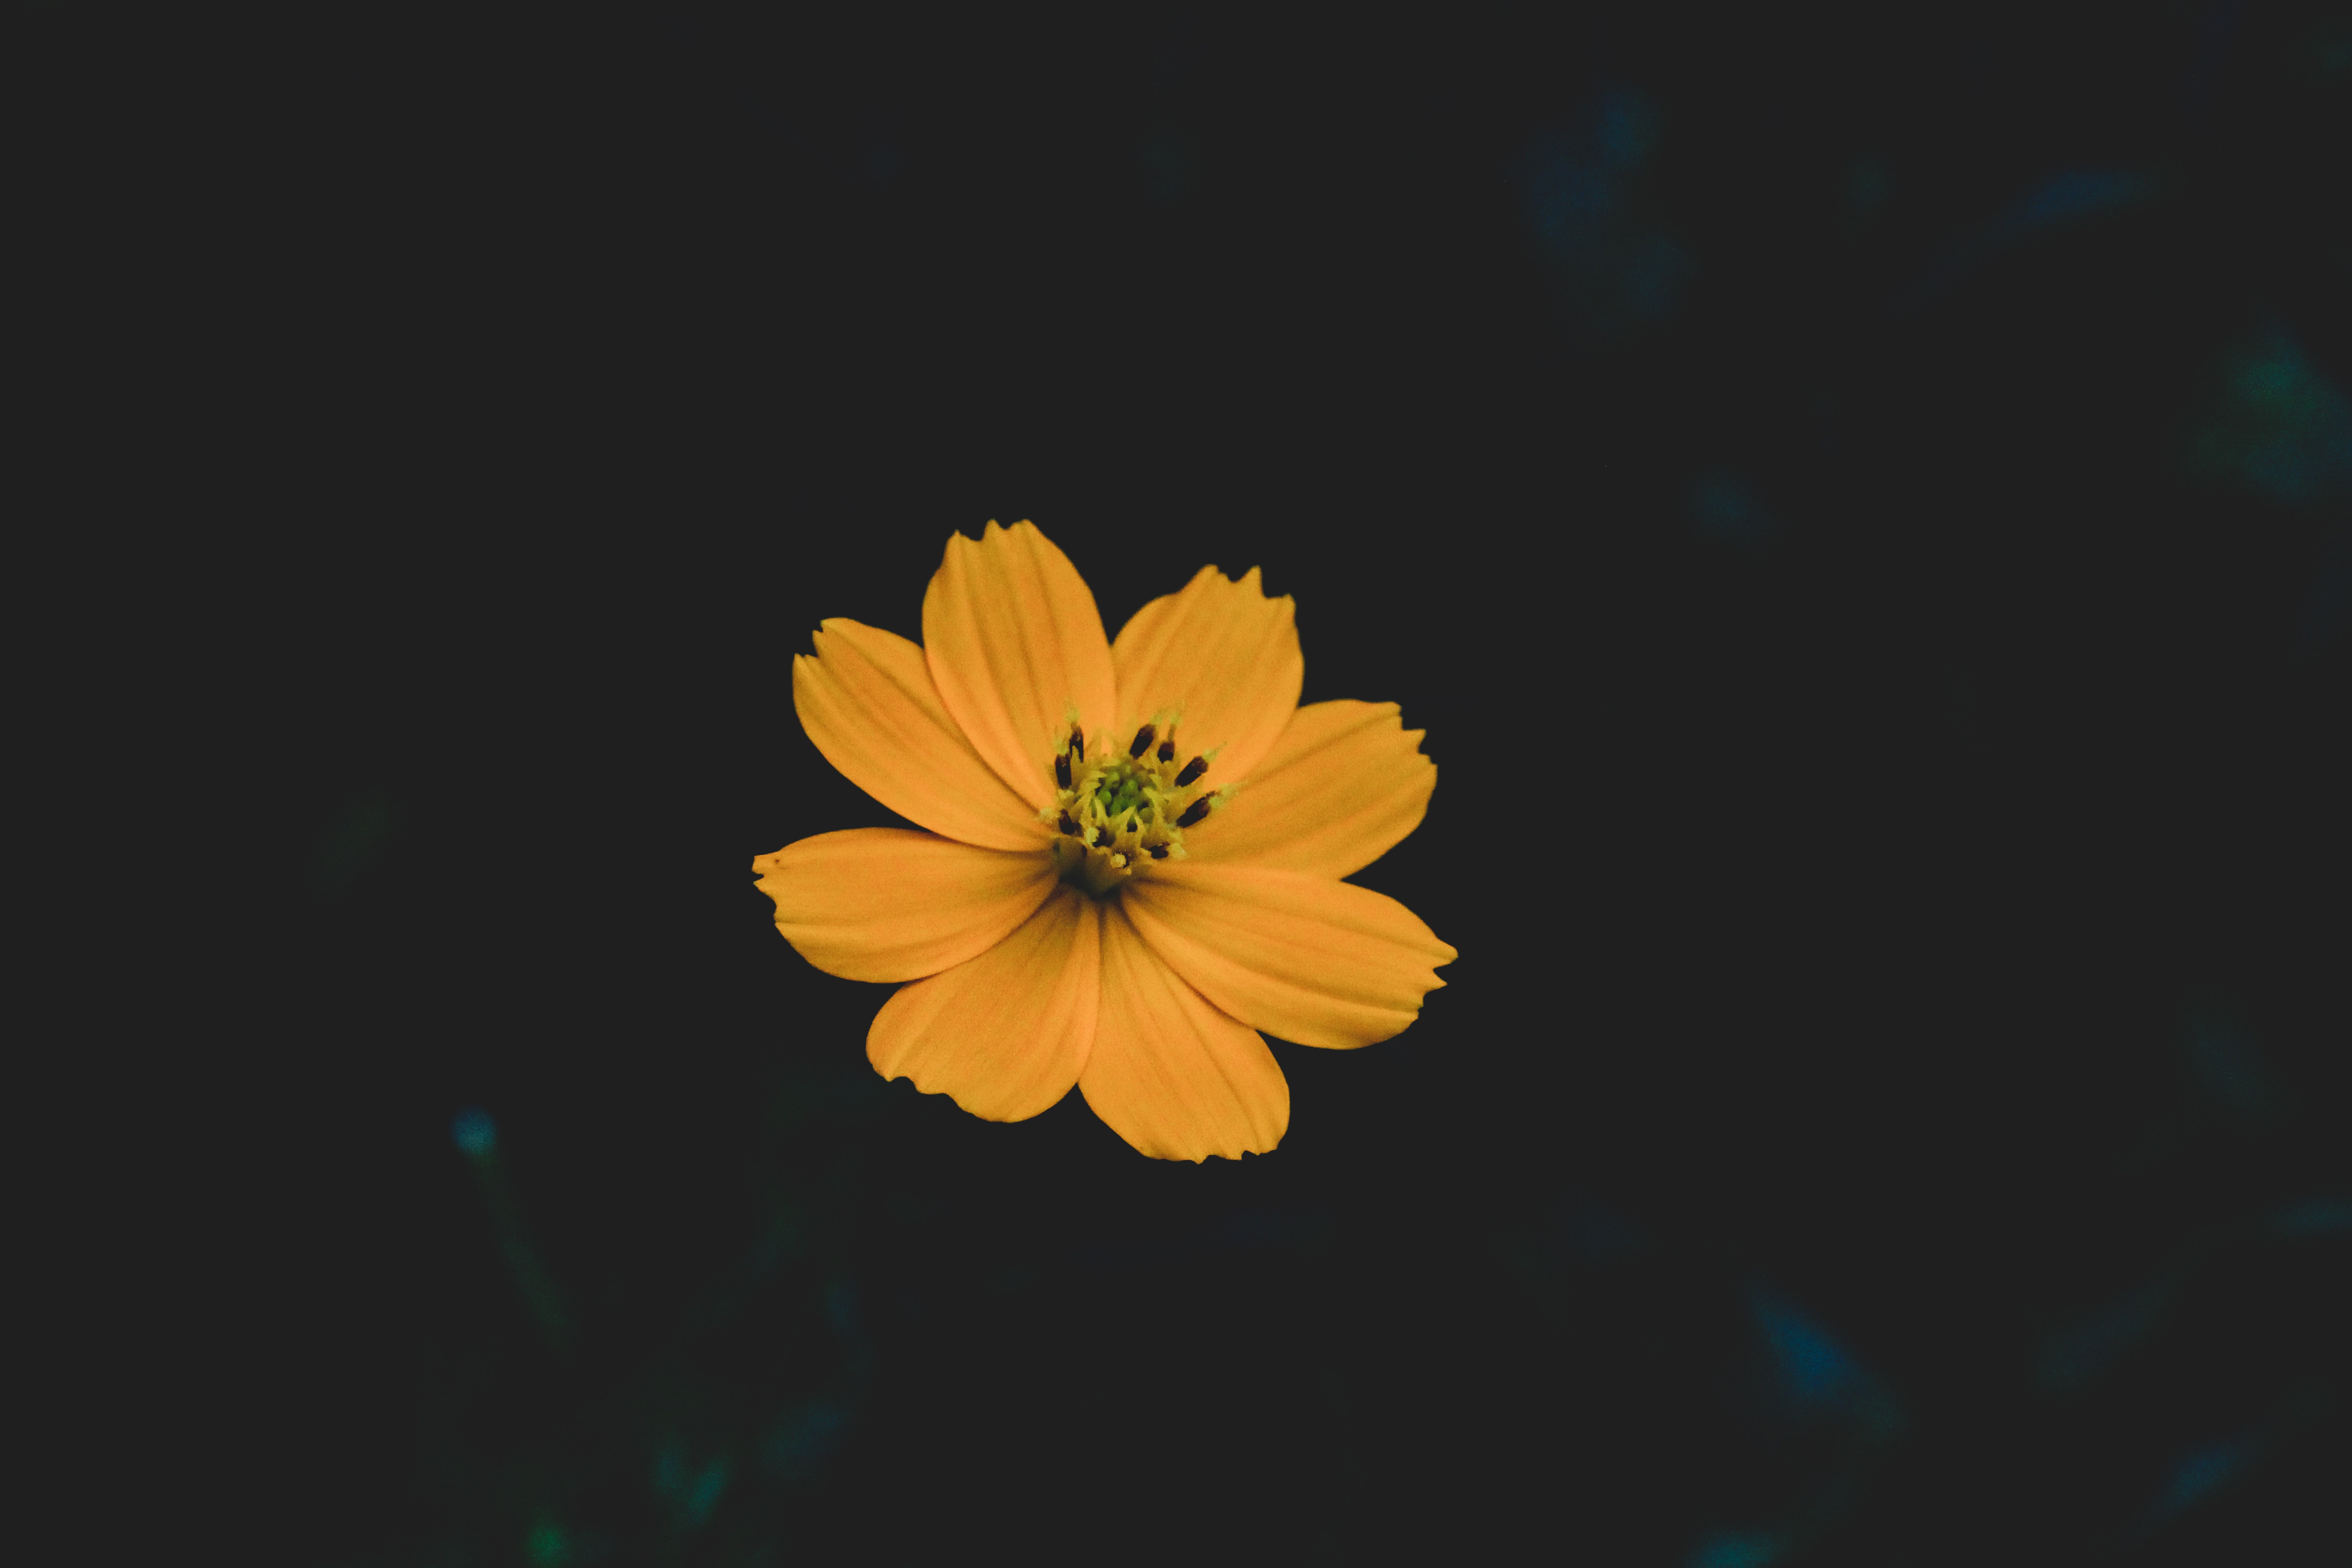
flower, yellow, flora, petal, macro photography, wildflower, computer wallpaper, plant, still life photography, daisy family, sky, spring, darkness, plant stem